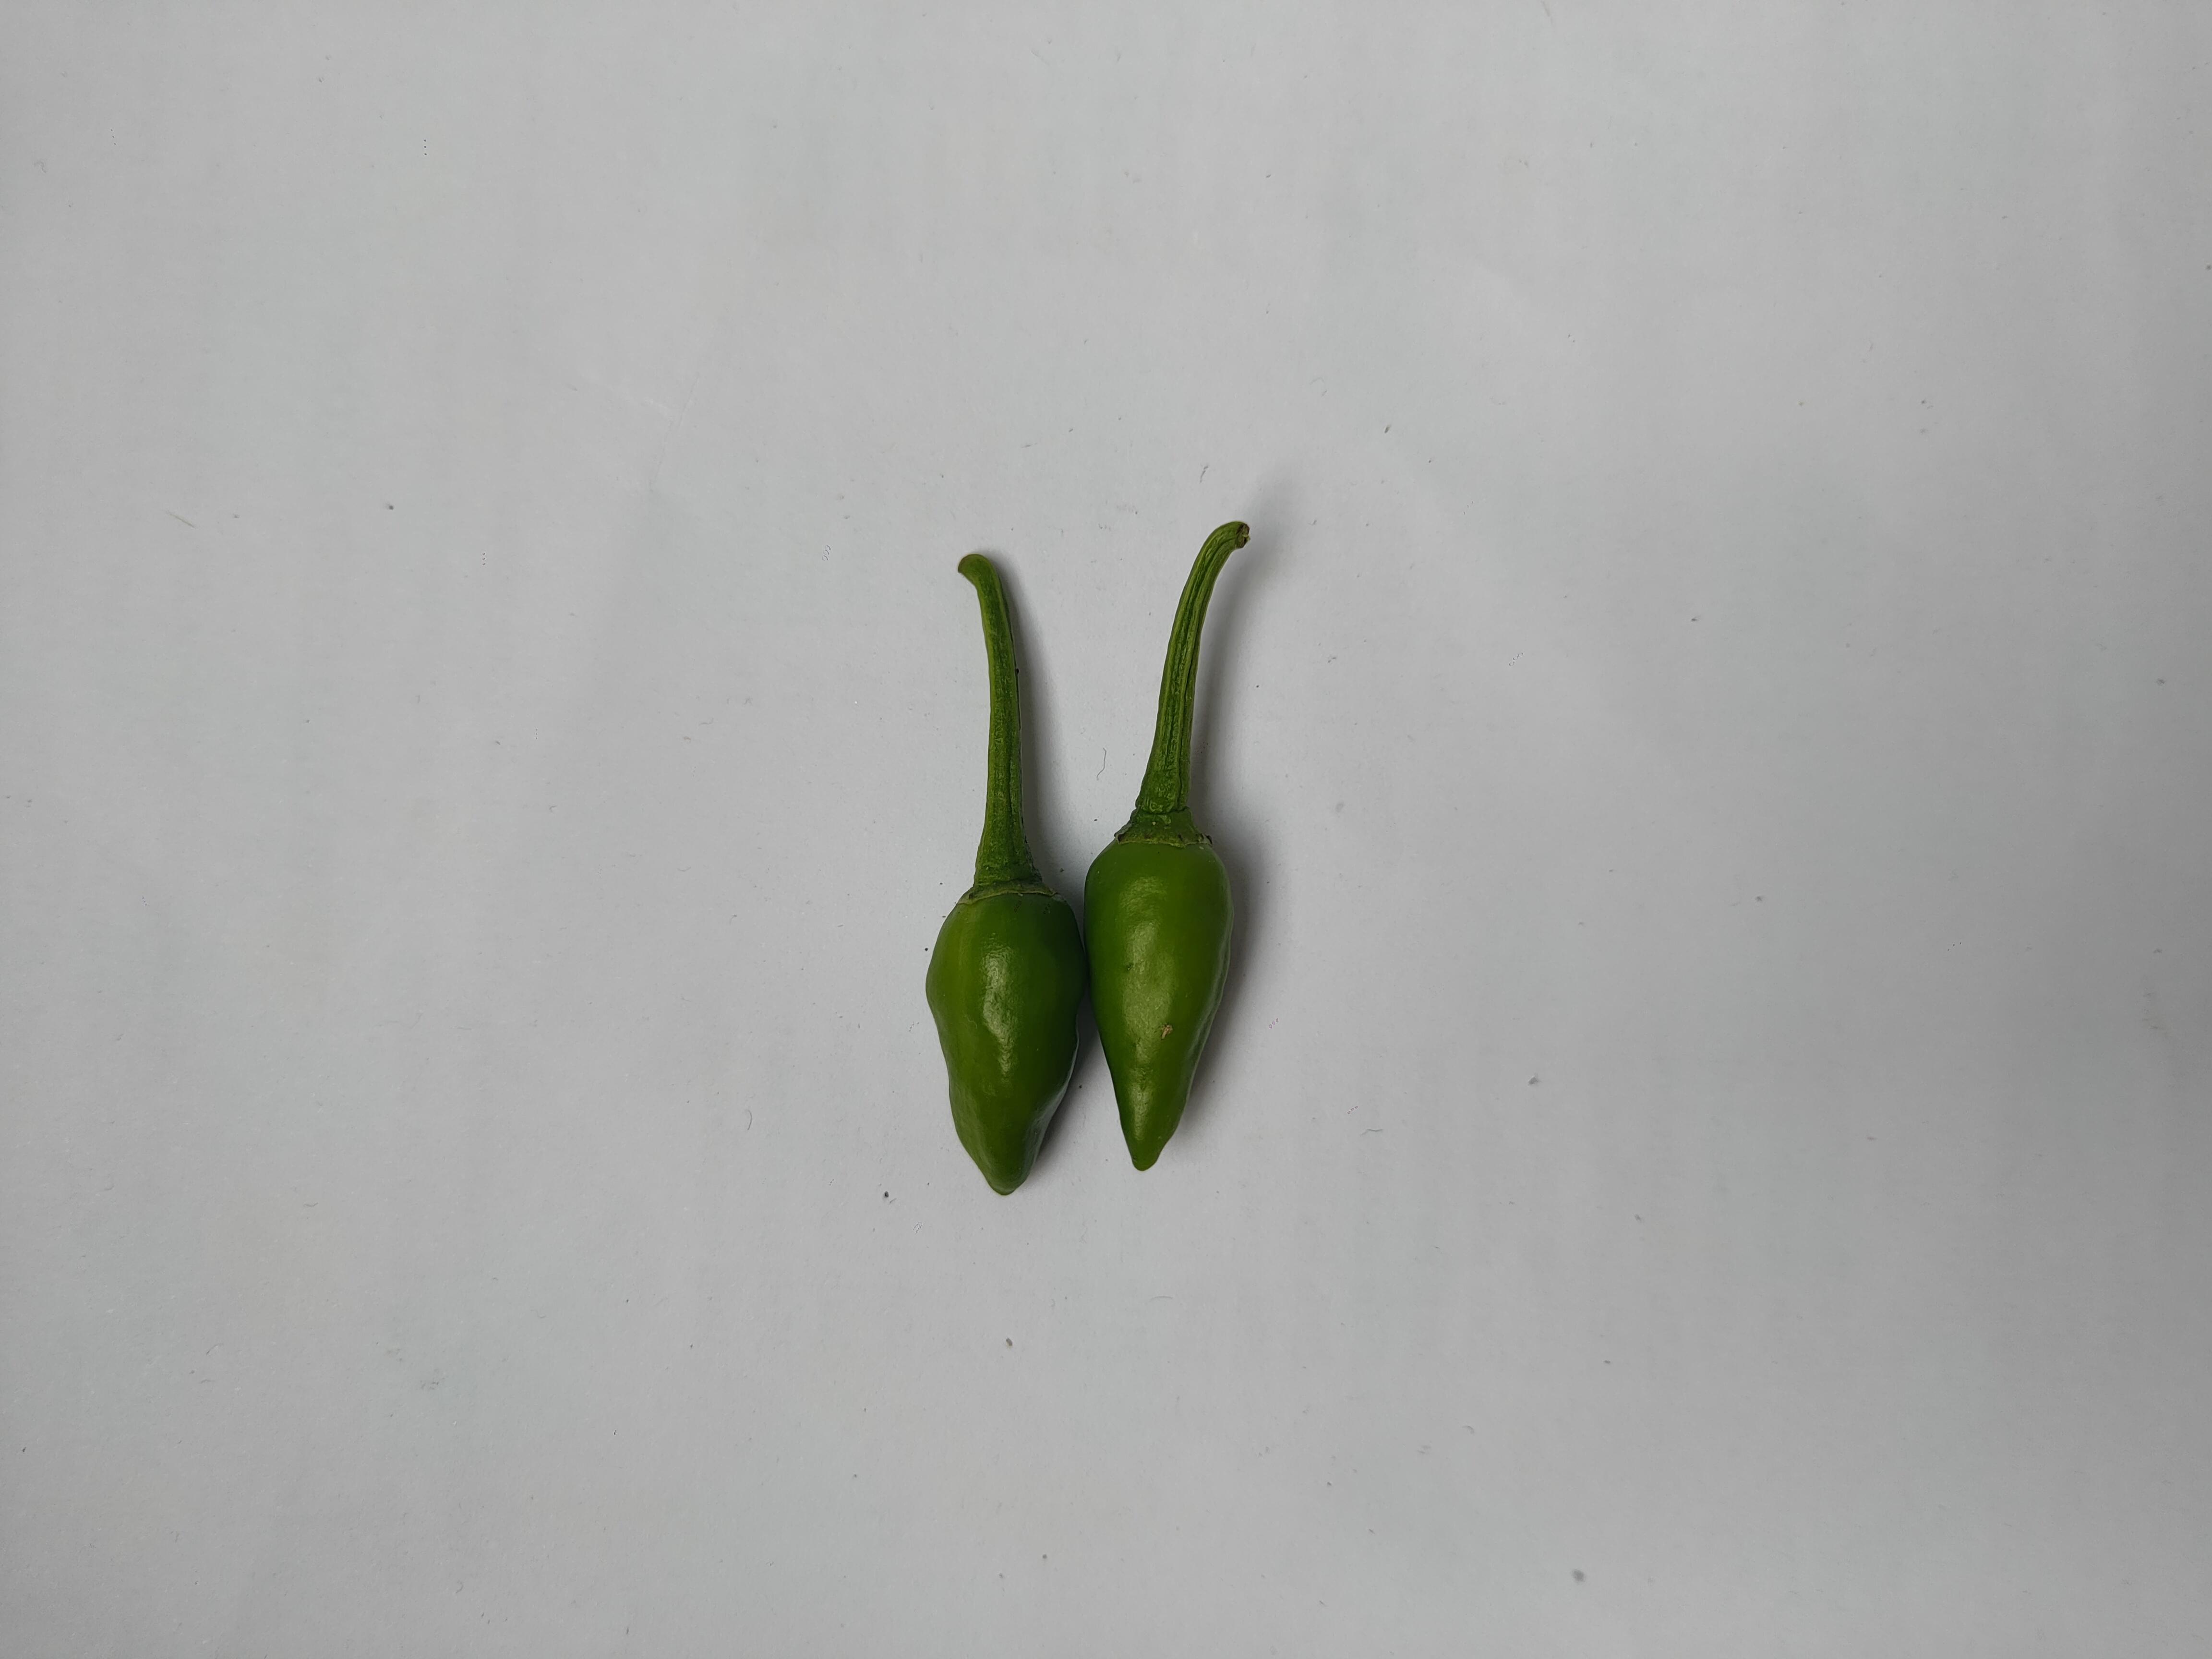
Label: Green Chili